Asterix at the Olympic Games (film)

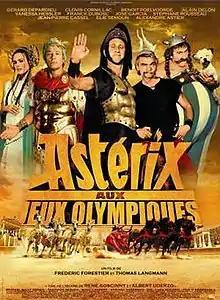
French theatrical release poster

Asterix at the Olympic Games is a 2008 fantasy comedy film co–directed by Frédéric Forestier and Thomas Langmann, and written by Langmann, Alexandre Charlot and Frank Magnier, based on characters from René Goscinny and Albert Uderzo's "Astérix" comic series. A sequel to "" (2002), it is the third installment in the "Asterix" film series.